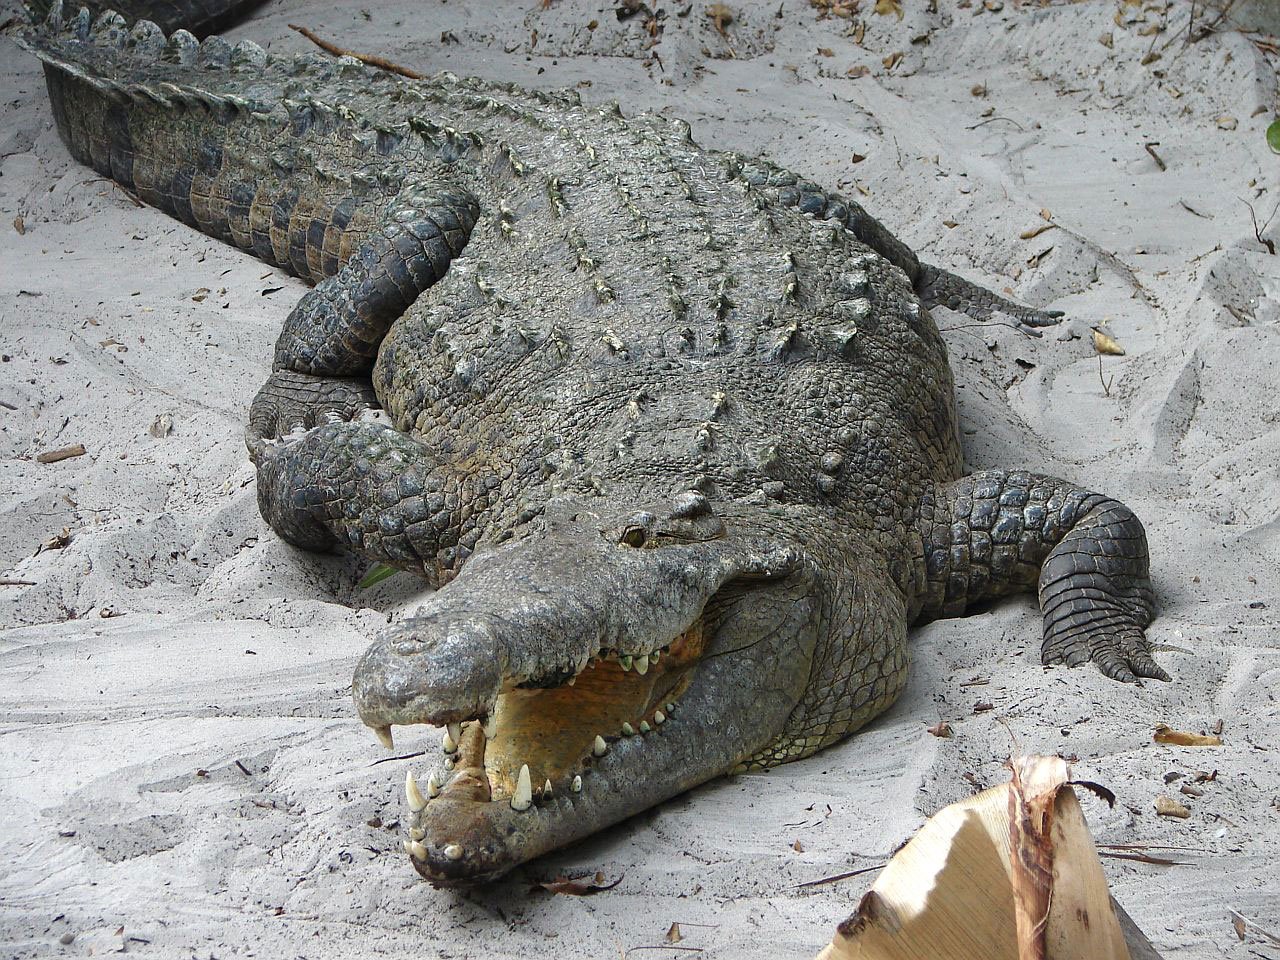
animal, wildlife, wild, zoo, predator, reptile, fauna, crocodile, alligator, vertebrate, carnivore, aggressive, croc, crocodilia, american alligator, nile crocodile